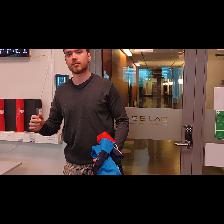
Label: Human